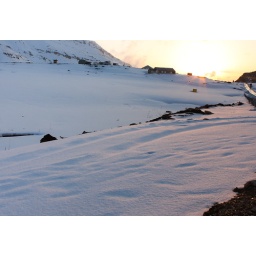
pink light from sunset over white snow